PNC Park

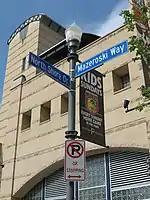
The bordering street Mazeroski Way is named for former Pirate Bill Mazeroski.

Upon opening in 2001, PNC Park was praised by fans and media alike. ESPN.com writer Jim Caple ranked PNC Park as the best stadium in Major League Baseball, with a score of 95 out of 100. Caple compared the park to Frank Lloyd Wright's Fallingwater, calling the stadium itself "perfect", and citing high ticket prices as the only negative aspect of visiting the park. Jay Ahjua, author of "Fields of Dreams: A Guide to Visiting and Enjoying All 30 Major League Ballparks", called PNC Park one of the "top ten places to watch the game". Eric Enders, author of "Ballparks Then and Now" and co-author of "Big League Ballparks: The Complete Illustrated History", said it was "everything a baseball stadium could hope to be" and "an immediate contender for the title of best baseball park ever built". In 2008, "Men's Fitness" named the park one of "10 big league parks worth seeing this summer". A 2010 unranked list of "America's 7 Best Ballparks" published by ABC News noted that PNC Park "combines the best features of yesterday's ballparks—rhythmic archways, steel trusswork and a natural grass playing field—with the latest in fan and player amenities and comfort". In 2017, a panel of "Washington Post" sports writers ranked it the 2nd-best stadium in MLB. A 2018 article in "Parade" dubbed PNC Park "The Jewel of the Allegheny".